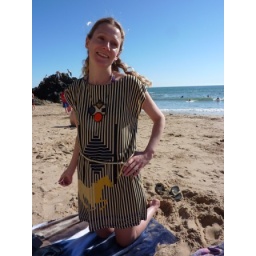
Vanessa in horse dress at Rotherslade beach, Mumbles, Gower. May 2009